2018 Euro Beach Soccer League

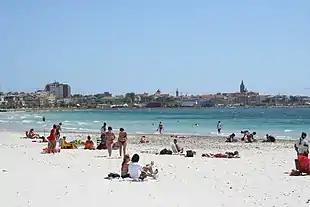
"Spiaggia del Lido di Alghero", the host beach of the 2018 Superfinal and Promotion Final

"Matches are listed as local time in Alghero, CEST (UTC+2)"